Like a Dragon: Infinite Wealth

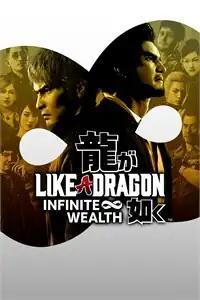
Cover art

Like a Dragon: Infinite Wealth is a 2024 role-playing video game developed by Ryu Ga Gotoku Studio and published by Sega. The game is the ninth mainline installment of the "Like a Dragon" series, serving as a direct sequel to "" (2020) and the side-story "" (2023).